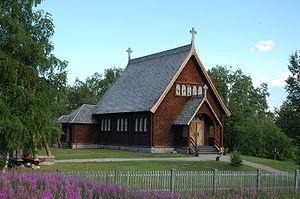
Kvikkjokk est un village de montagne situé dans la commune de Jokkmokk, à 120 km au nord-ouest de Jokkmokk, dans le nord de la Suède. Le village est en particulier connu comme étant un important point d'accès vers les parcs nationaux Padjelanta et Sarek.